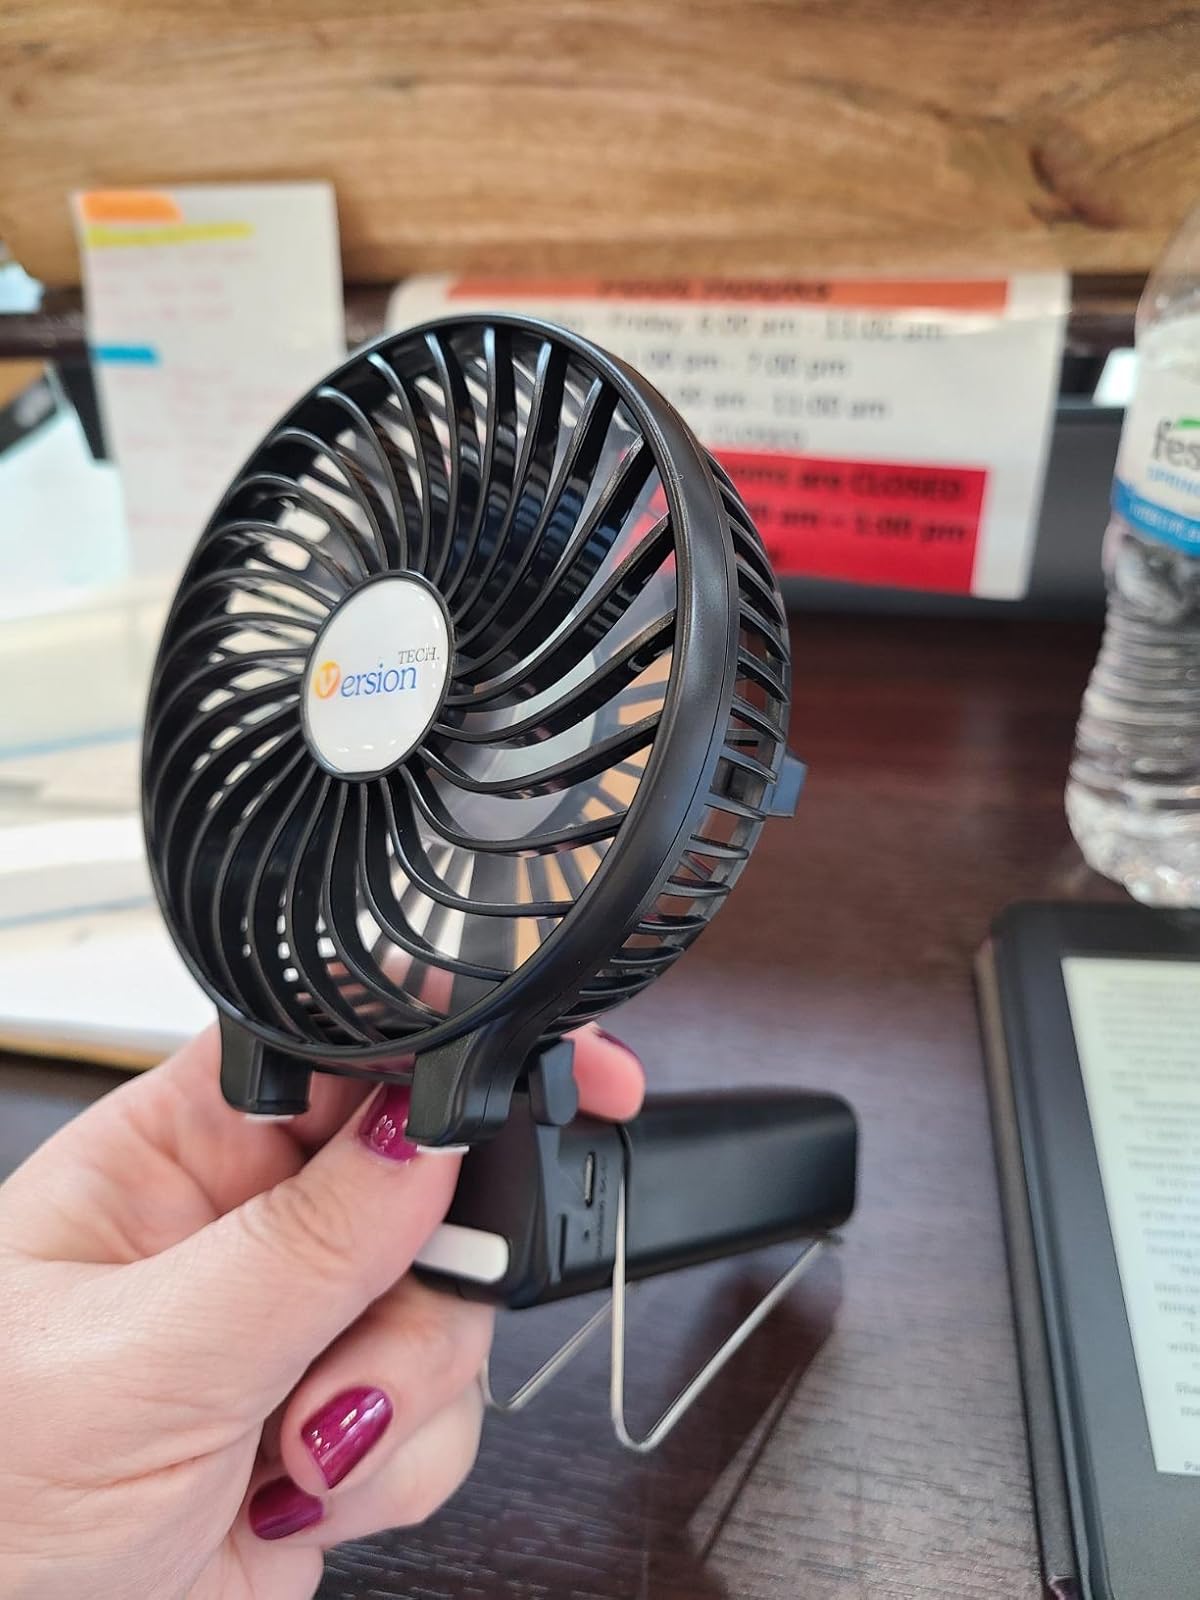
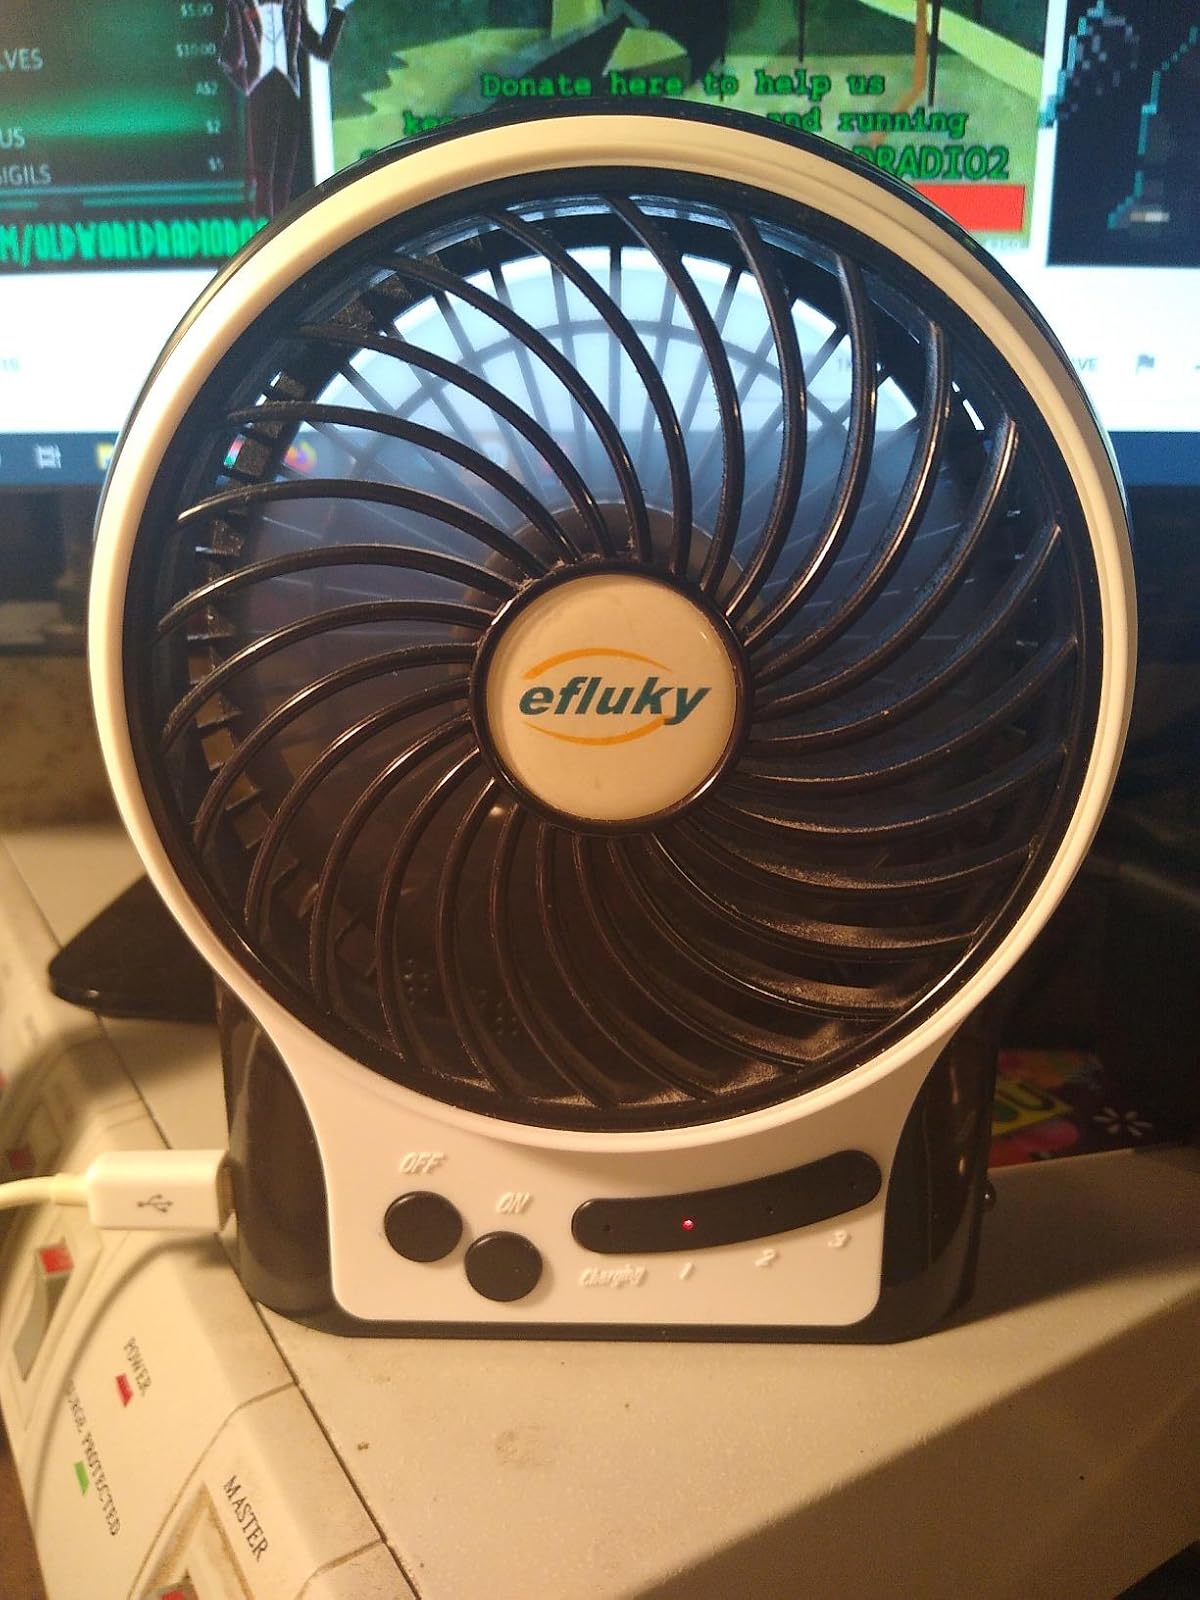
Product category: fan
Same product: no